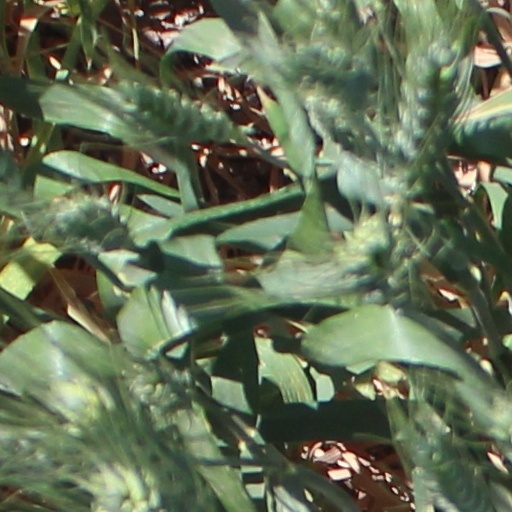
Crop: wheat